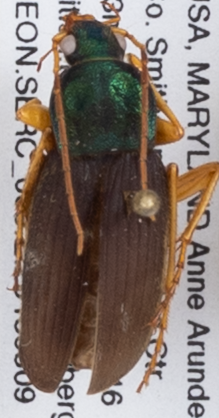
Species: Chlaenius aestivus
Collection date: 2018-08-09
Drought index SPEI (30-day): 2.09
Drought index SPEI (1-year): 0.968
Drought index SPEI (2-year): -0.004